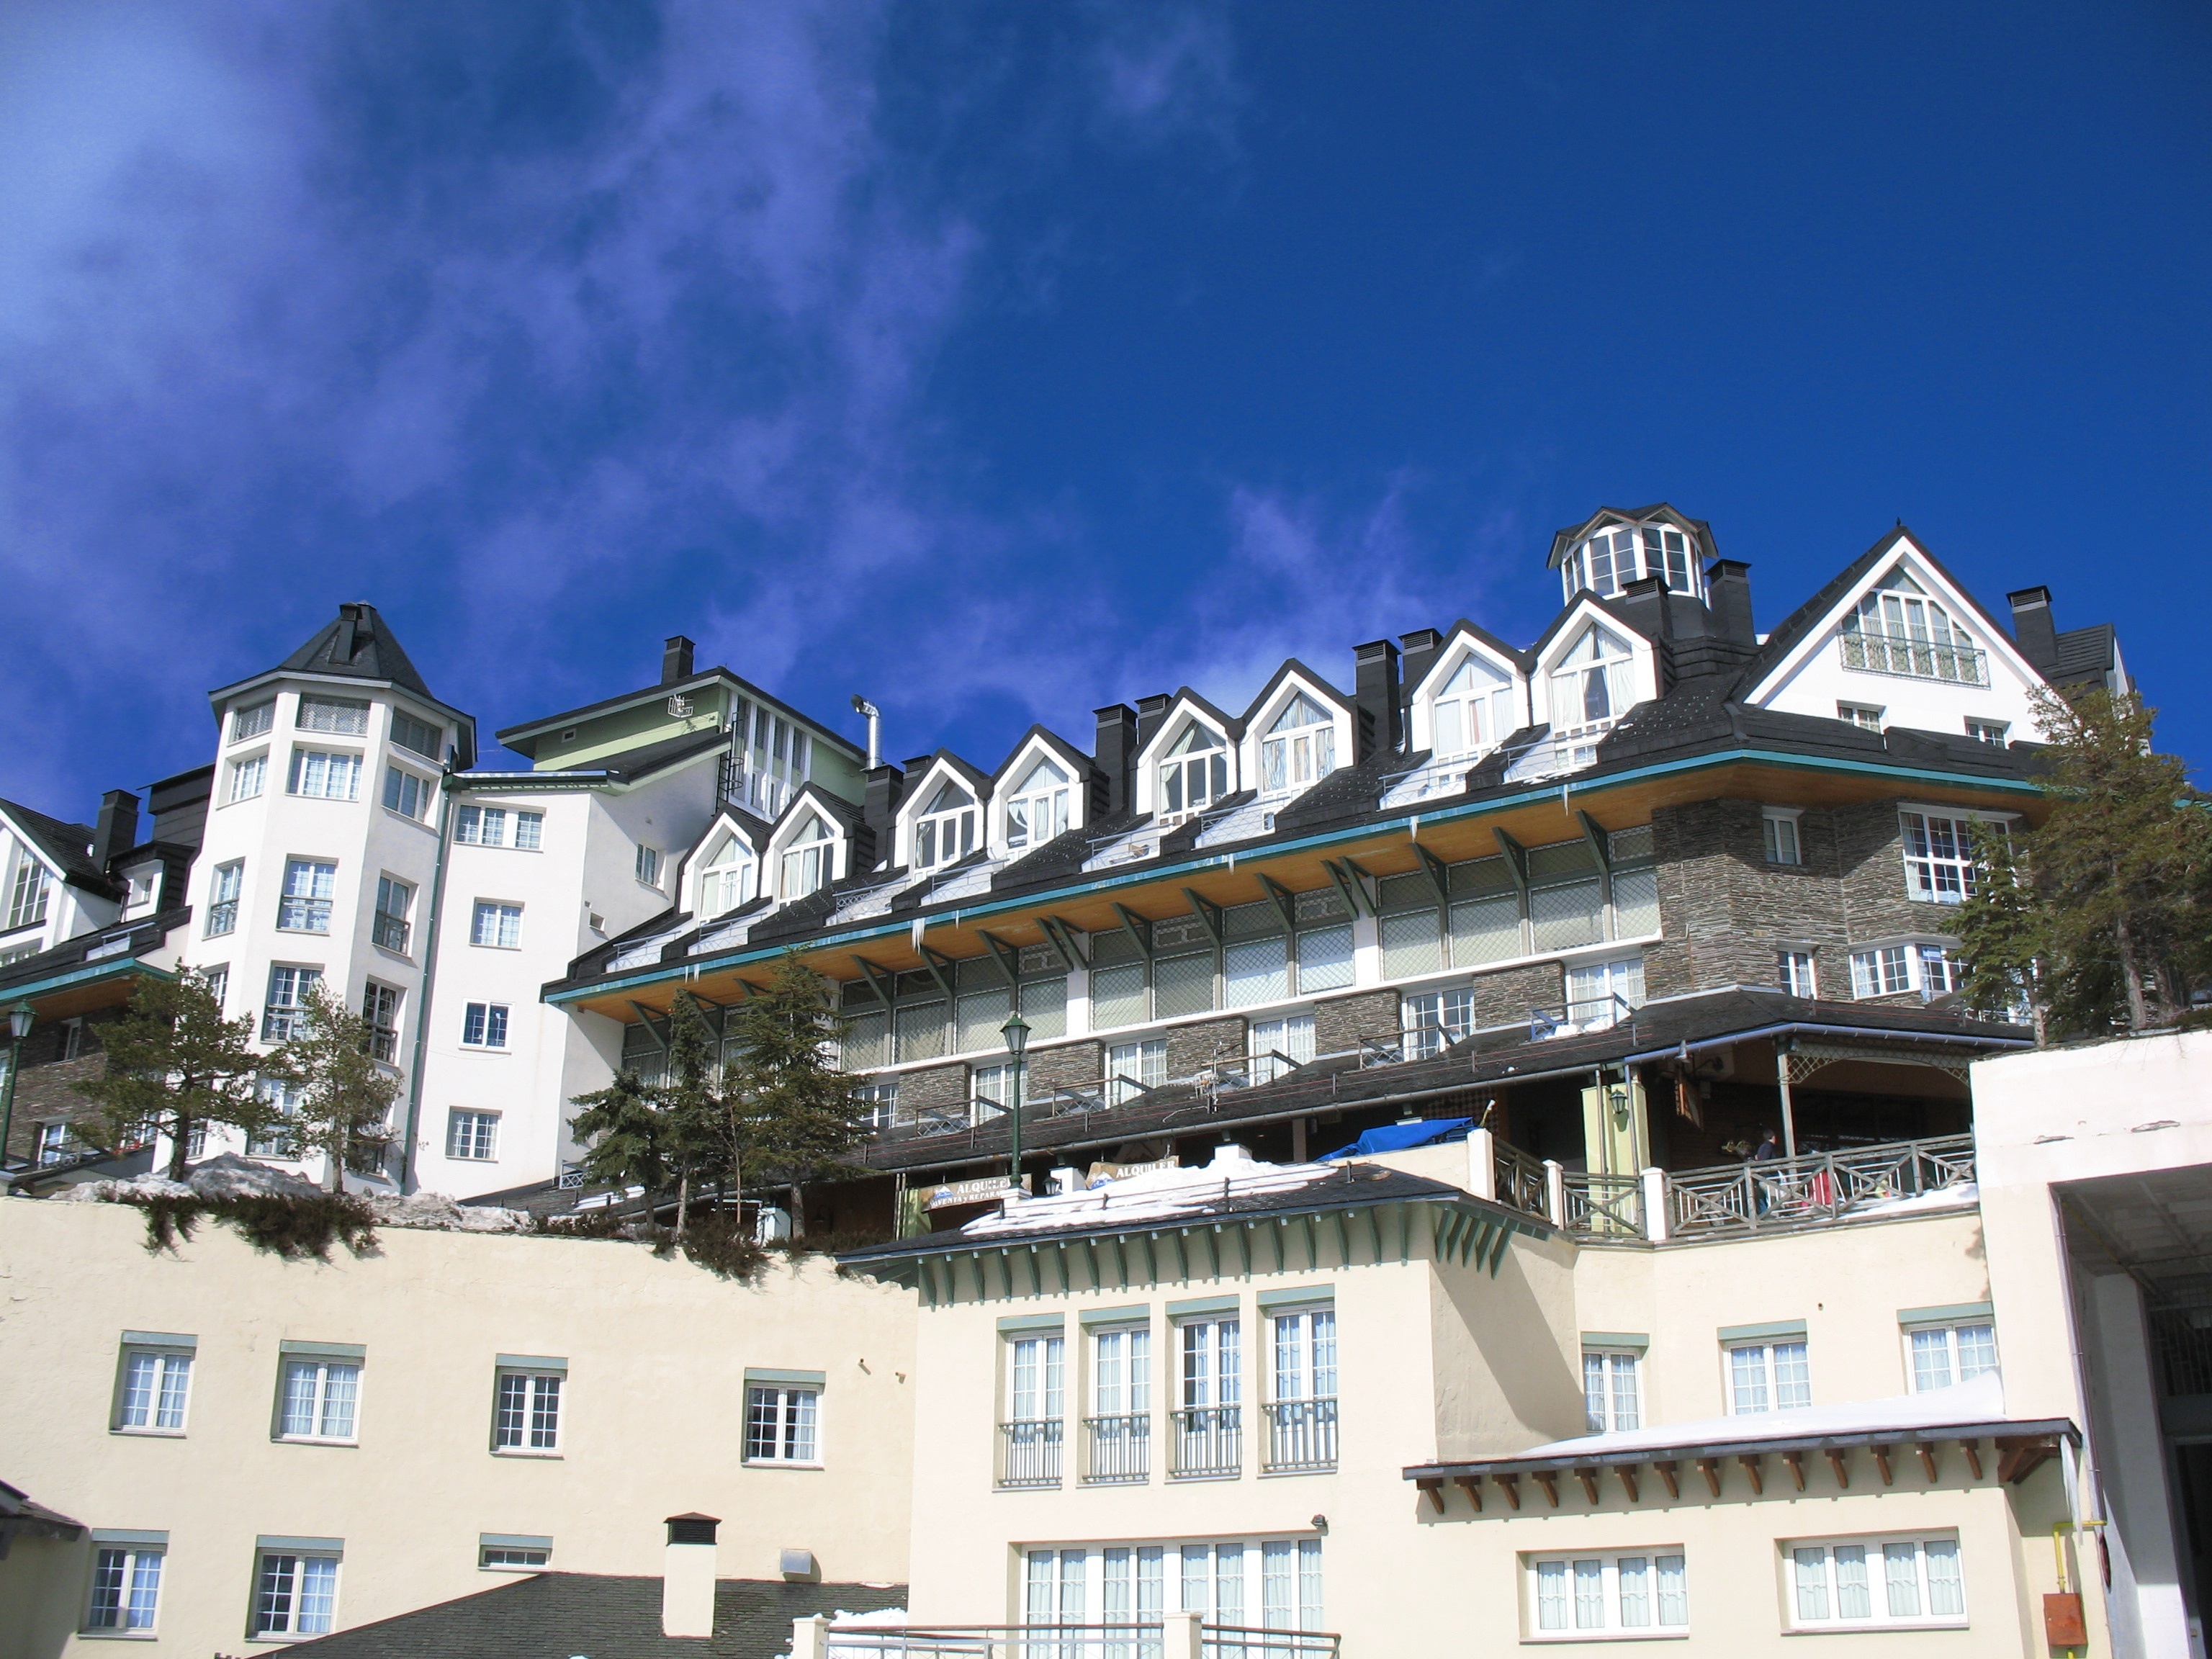
architecture, sky, mansion, town, building, landmark, facade, blue, resort, estate, granada, residential area